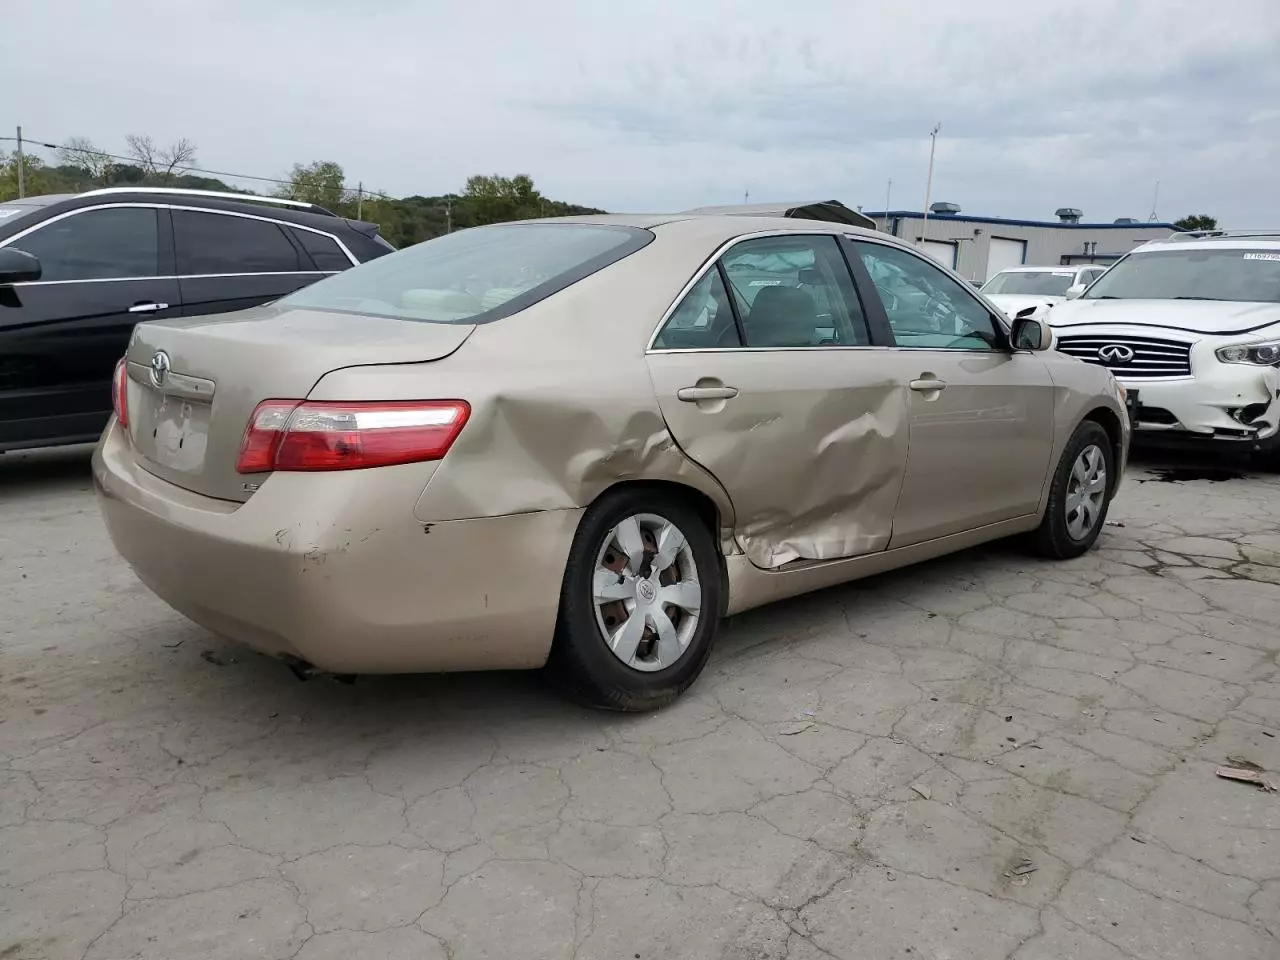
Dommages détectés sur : porte arrière droite, aile arrière droite, pare-choc arrière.
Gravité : mineur